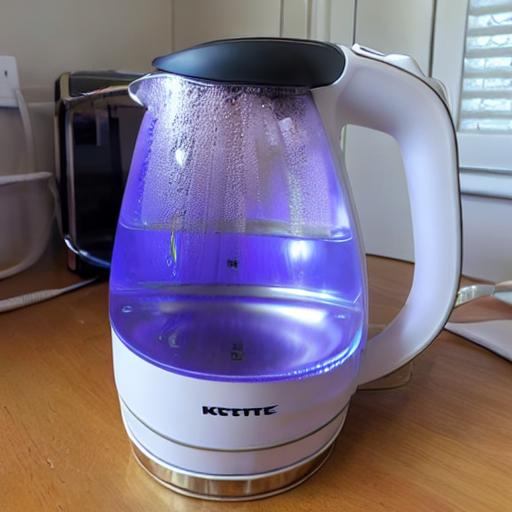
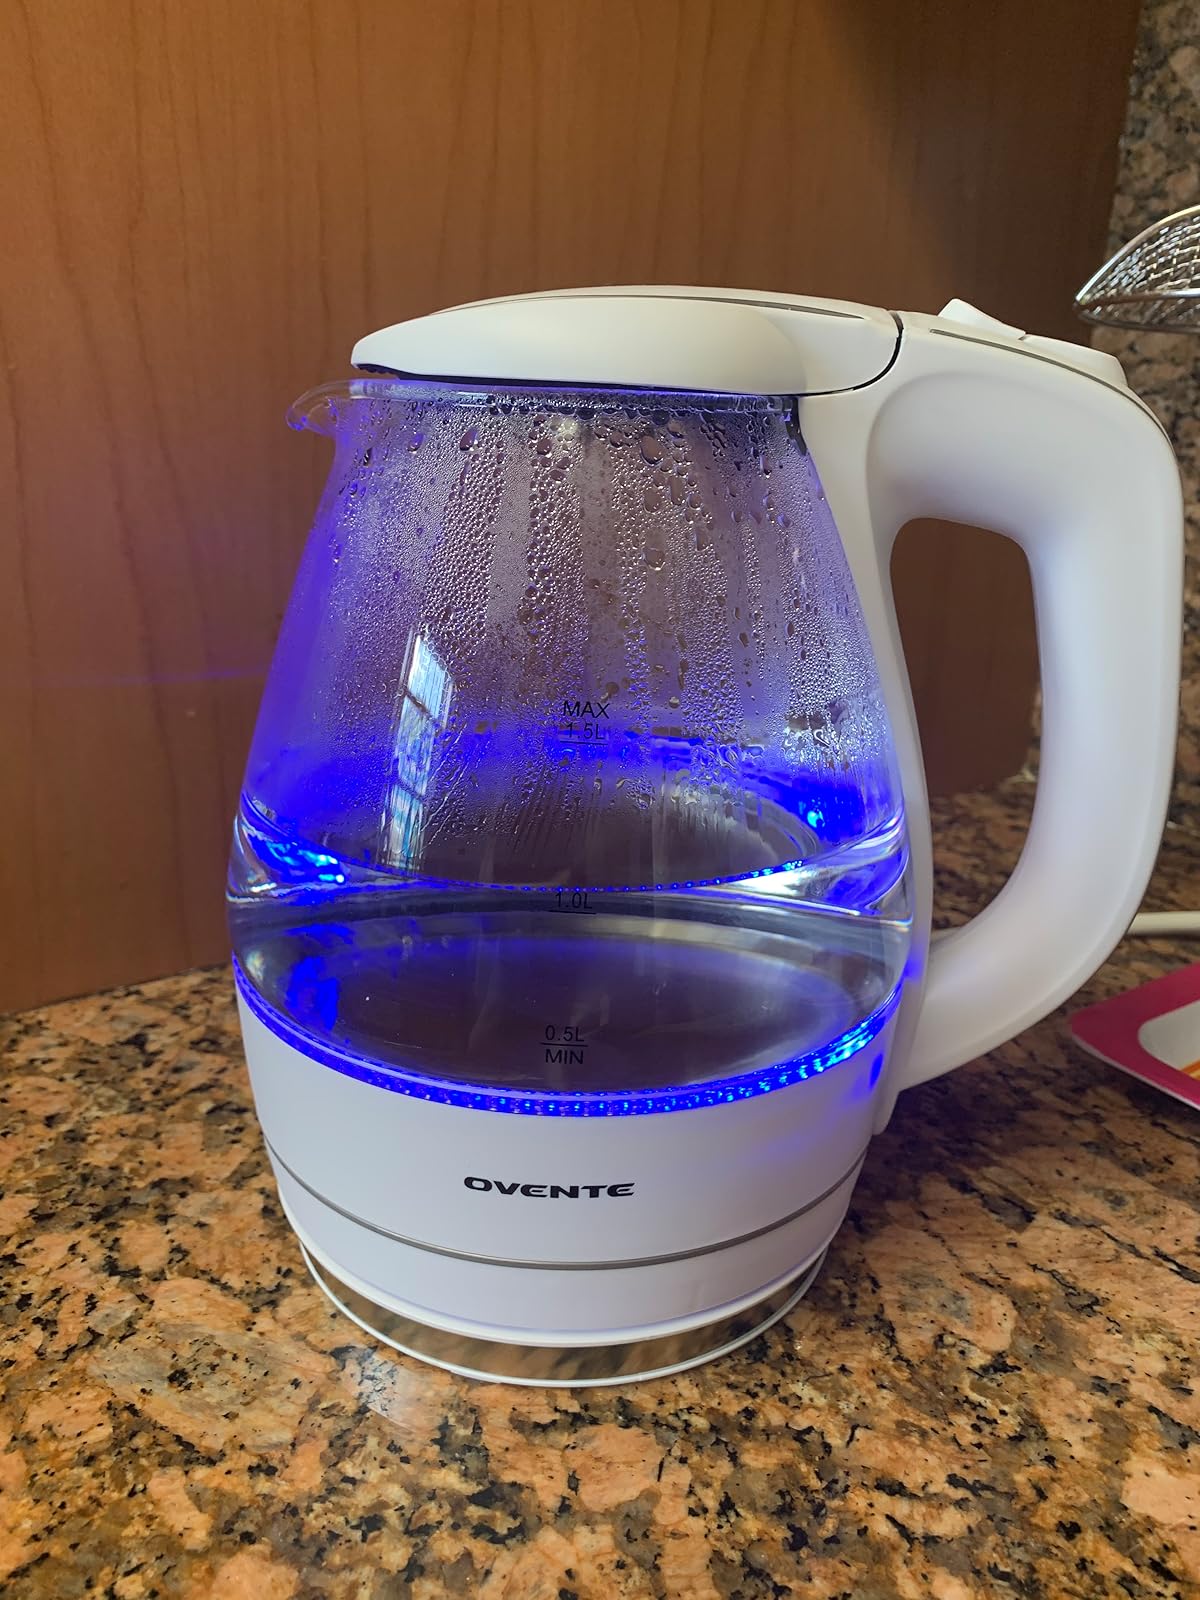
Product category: items_kettle
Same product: no